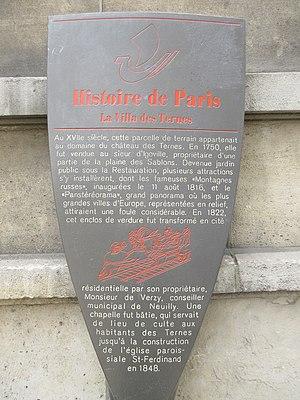
Panneau Histoire de Paris «Villa des Ternes
Le château des Ternes est un château situé dans le 17ᵉ arrondissement de Paris.
Le quartier des Ternes est le 65ᵉ quartier administratif de Paris situé dans le 17ᵉ arrondissement. Il est également considéré comme l'un des plus huppés, avec son voisin, le quartier de la plaine Monceau.